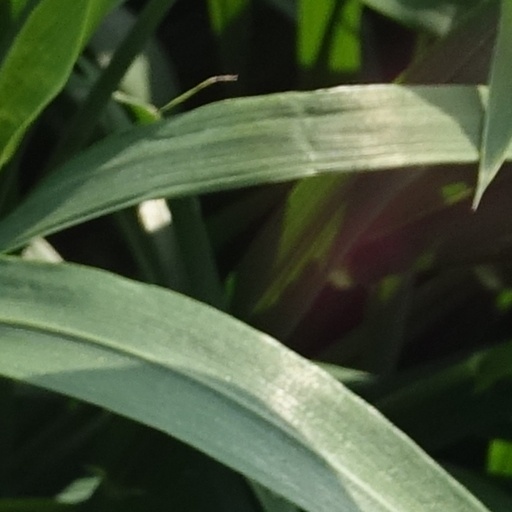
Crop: wheat